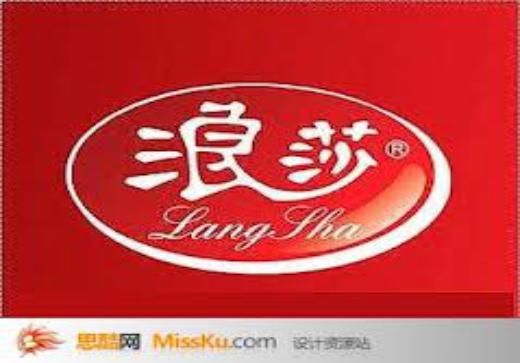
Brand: lang sha
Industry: Clothes